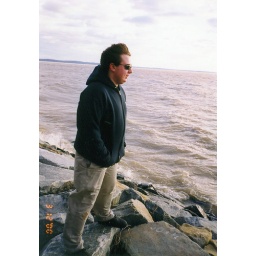
0278-Good shot of Clint on the rocks by the water at Elk Neck